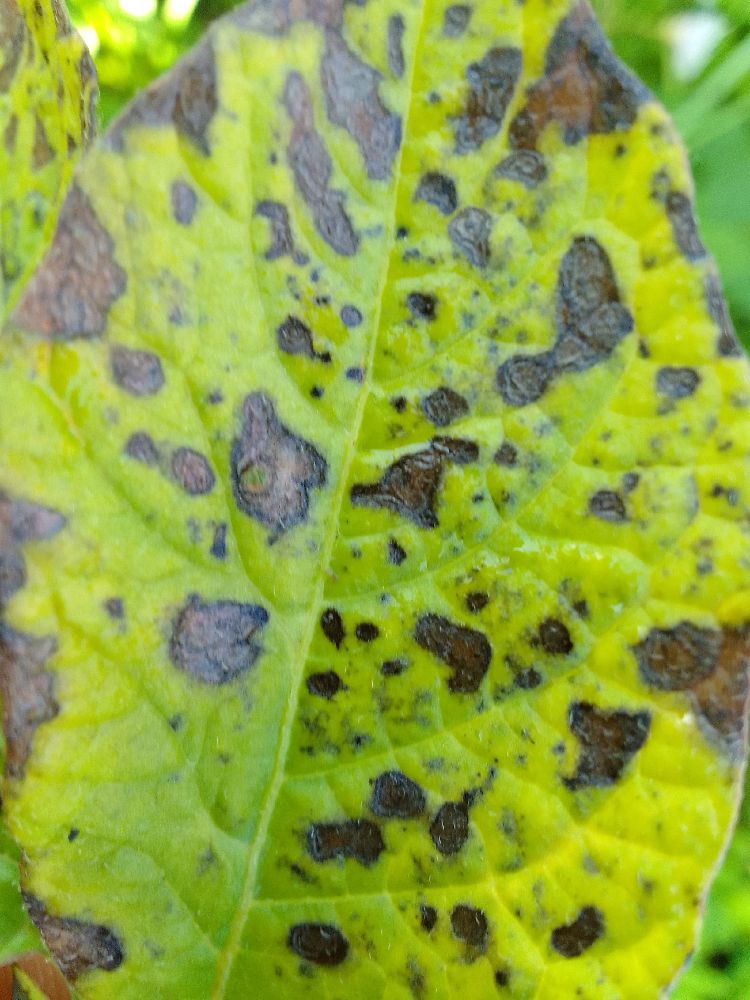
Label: Early blight